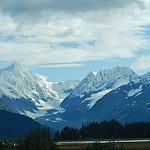
Scene: Outdoor